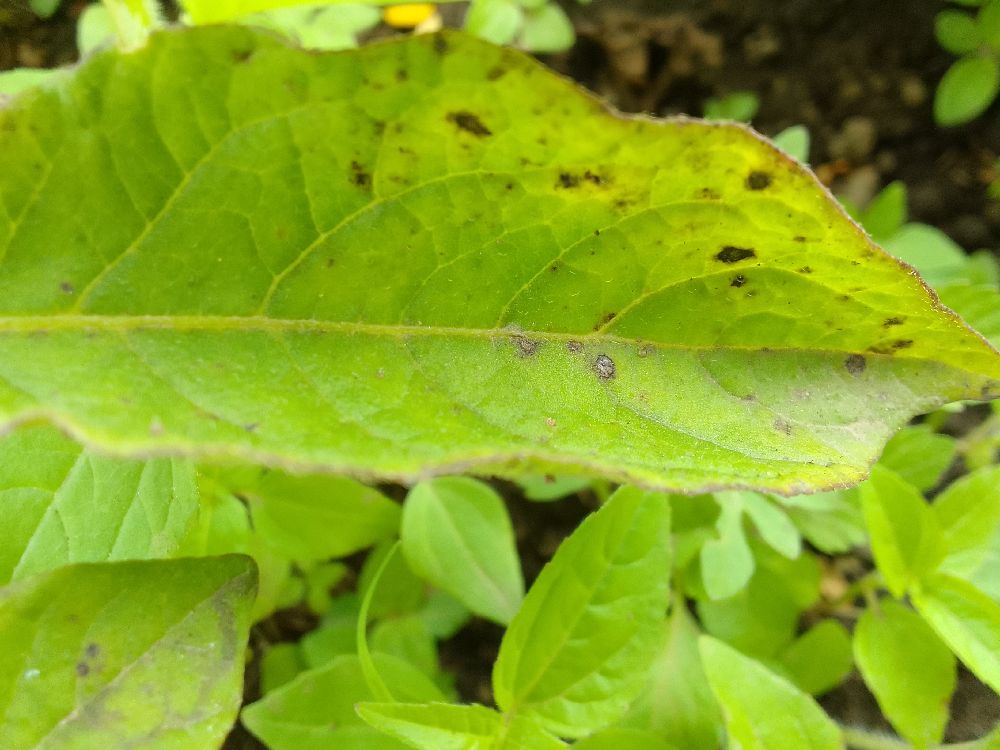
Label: Early blight